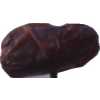
Label: dates